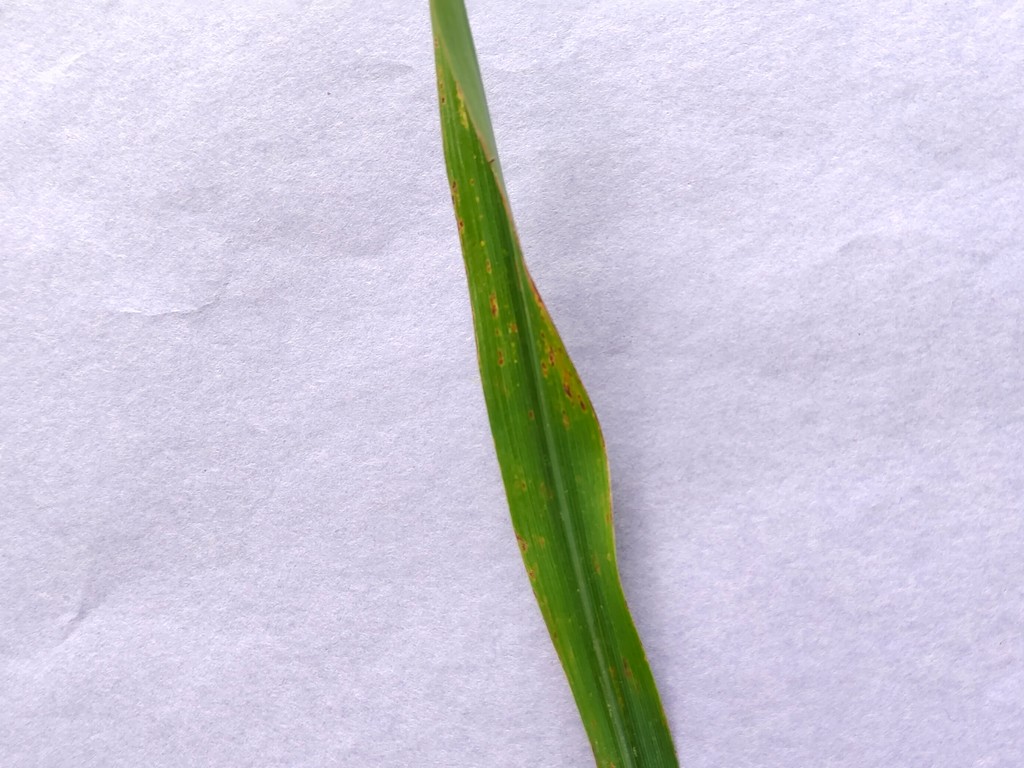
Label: Unhealthy